1980 Australian Drivers' Championship

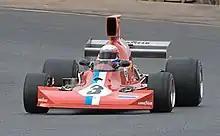
Alfredo Costanzo won the championship driving a Lola T430 similar to the car pictured above

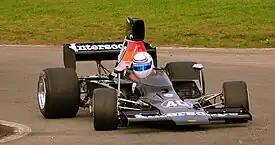
Jon Davison placed second with a Lola T332 similar to the example above

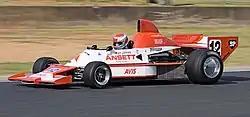
John Bowe placed third driving an Elfin MR8 similar to the example pictured

Australian Formula 1, in its 1980 incarnation, catered for cars complying with any one of the following three Formulae: